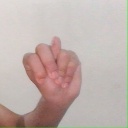
अक्षर: न